Joanna Rubin Dranger

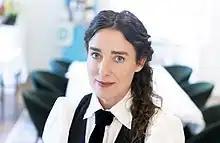
Joanna Rubin Dranger 2023. Photo Karl Gabor.

Joanna Rubin Dranger (born March 1, 1970, in Stockholm as Anna Joanna Dranger) is a Swedish author, cartoonist, children's book's artist and illustrator best known for her graphic novels "Miss Scaredy-Cat and Love" and "Miss Remarkable and Her Career".